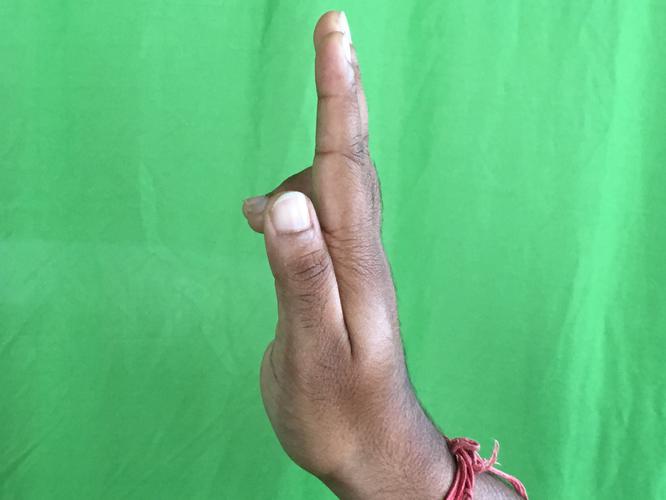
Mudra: Ardhapathaka
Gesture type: single_hand